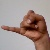
The image shows a hand gesture representing the letter 'J' in Indian Sign Language.